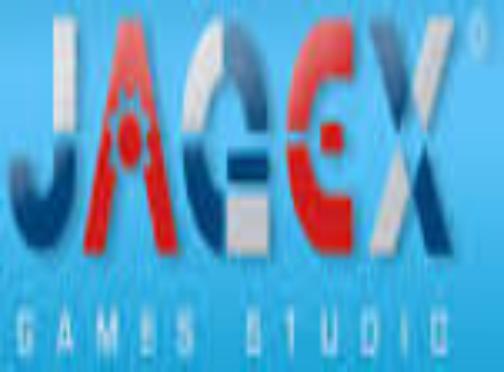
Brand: jagex
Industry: Electronic